Phoenician joint

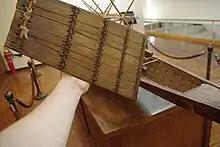
A wooden ship and it's deck removed

Phoenician joints postdate the sewn watercraft lacing joinery technique. Archaeological finds have revealed transitional watercrafts integrating elements from both mortise and tenon, and other joinery techniques. Chinese Neolithic societies used the locked mortise and tenon method, but did not use a separate rectangular tenon nor edge-to-edge plank joining. The locked mortise and tenon method occurs as of in non-nautical Ancient Egyptian joinery, but not in hull-planking, which only featured unlocked mortises.